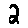
Label: 2